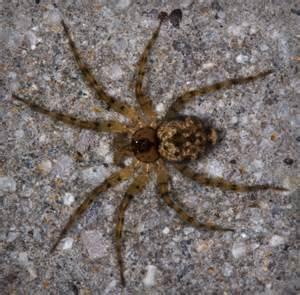
spider